Chronicle of Current Events

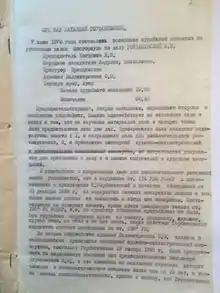
Report on the trial of Natalya Gorbanevskaya, issue 15 (31 August 1970)

The issue reported on the trial of the Social Christian Union in Leningrad and already carried information from the camps. Its main focus, however, was the trial of Galanskov and Ginzburg in Moscow.